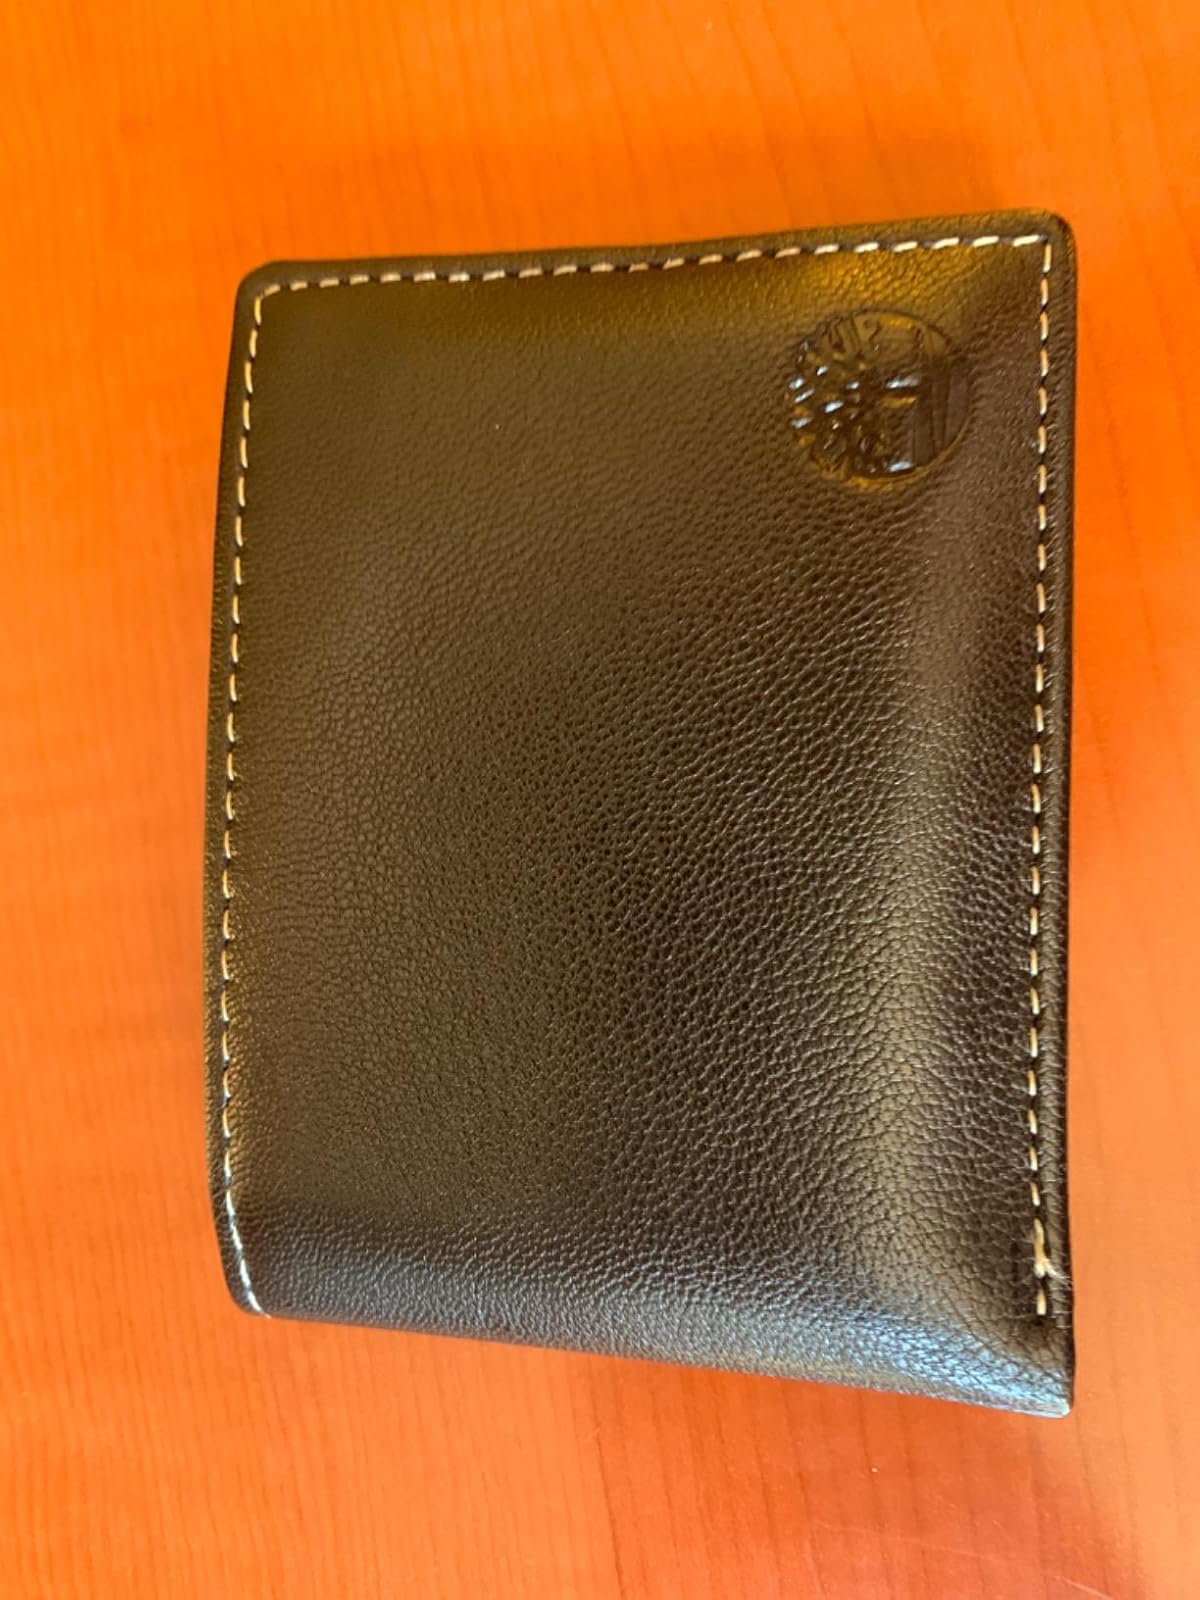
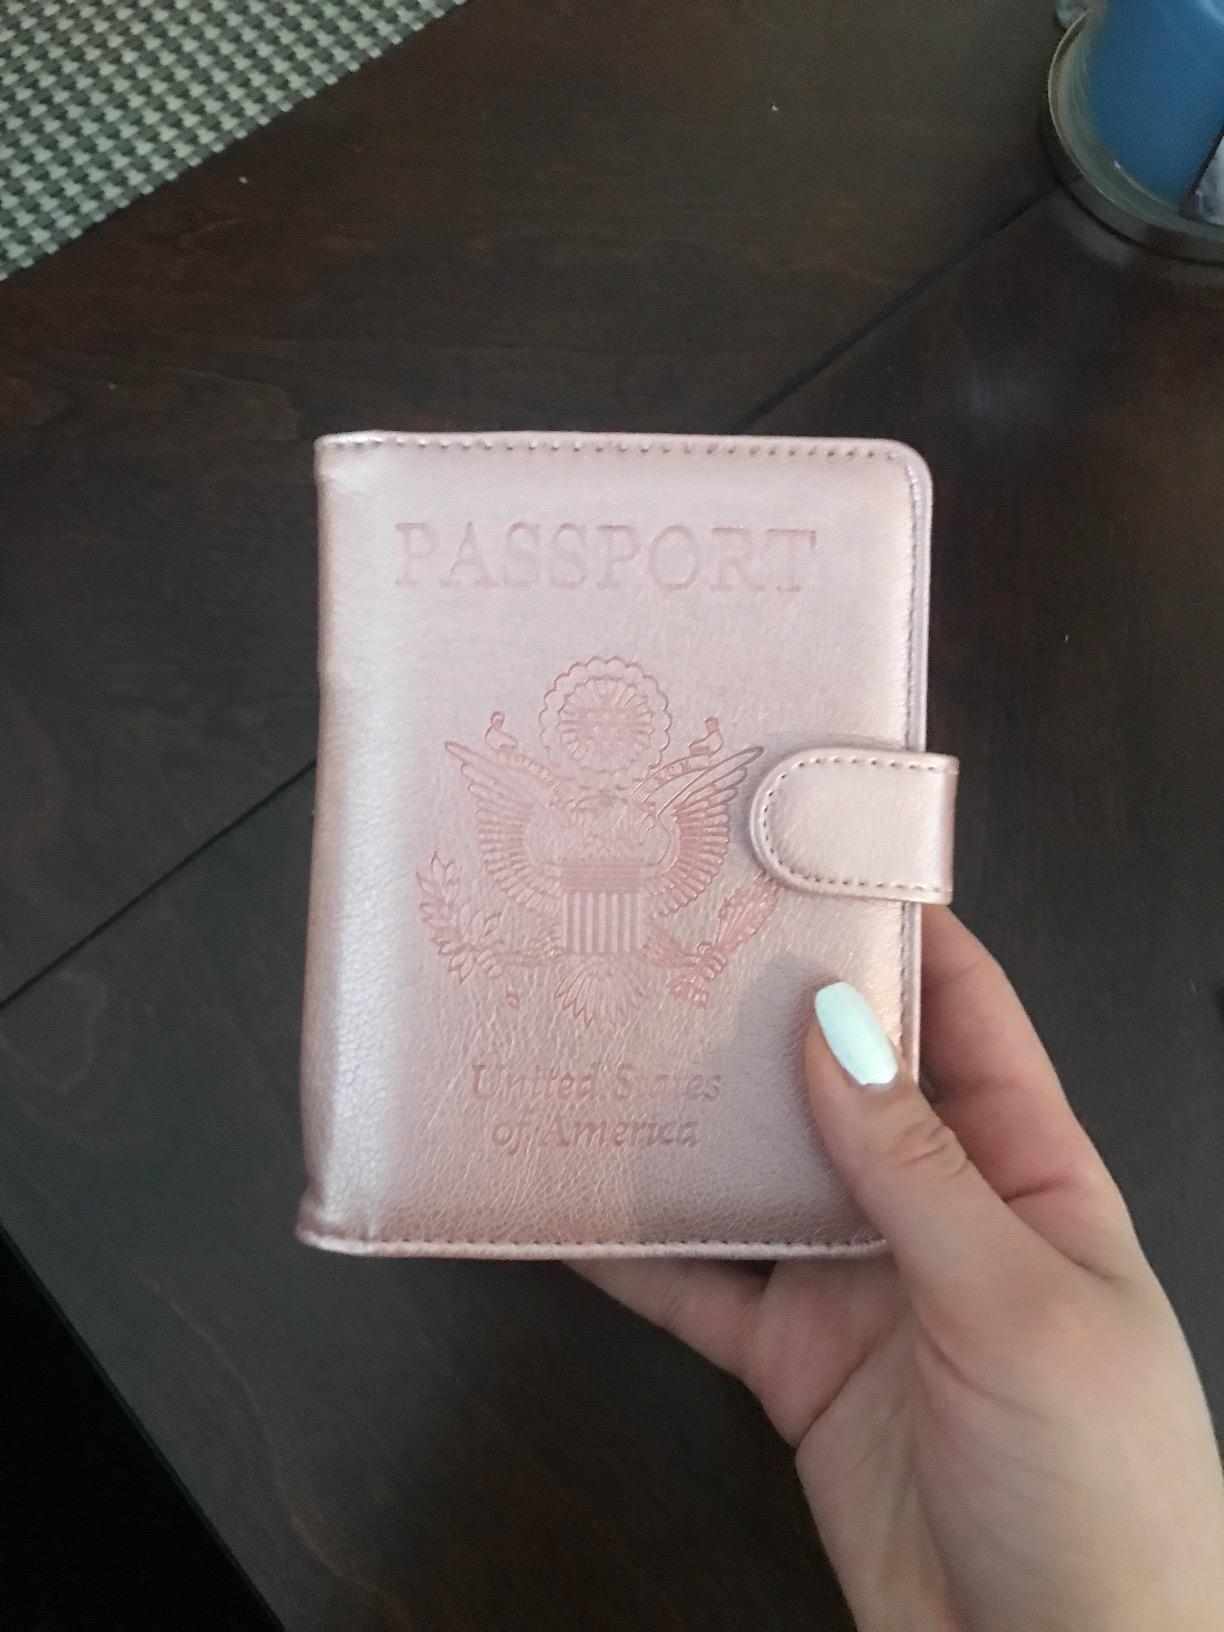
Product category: accessories_wallet
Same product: no